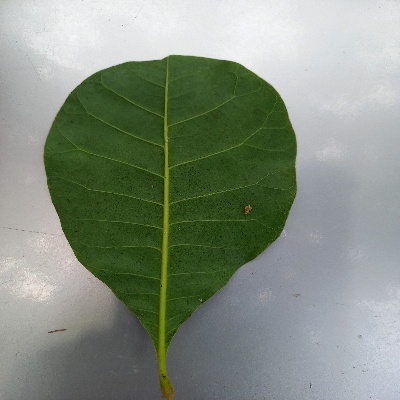
Crop: Cashew
Condition: healthy